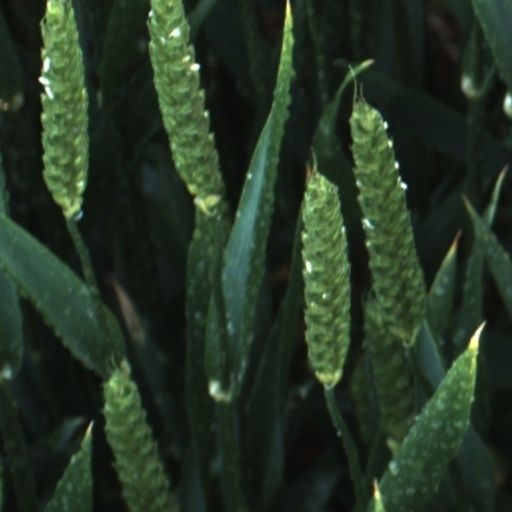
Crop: wheat